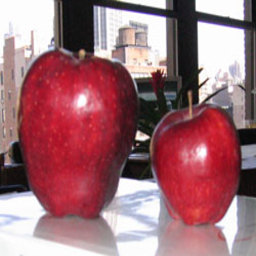
Label: Apple